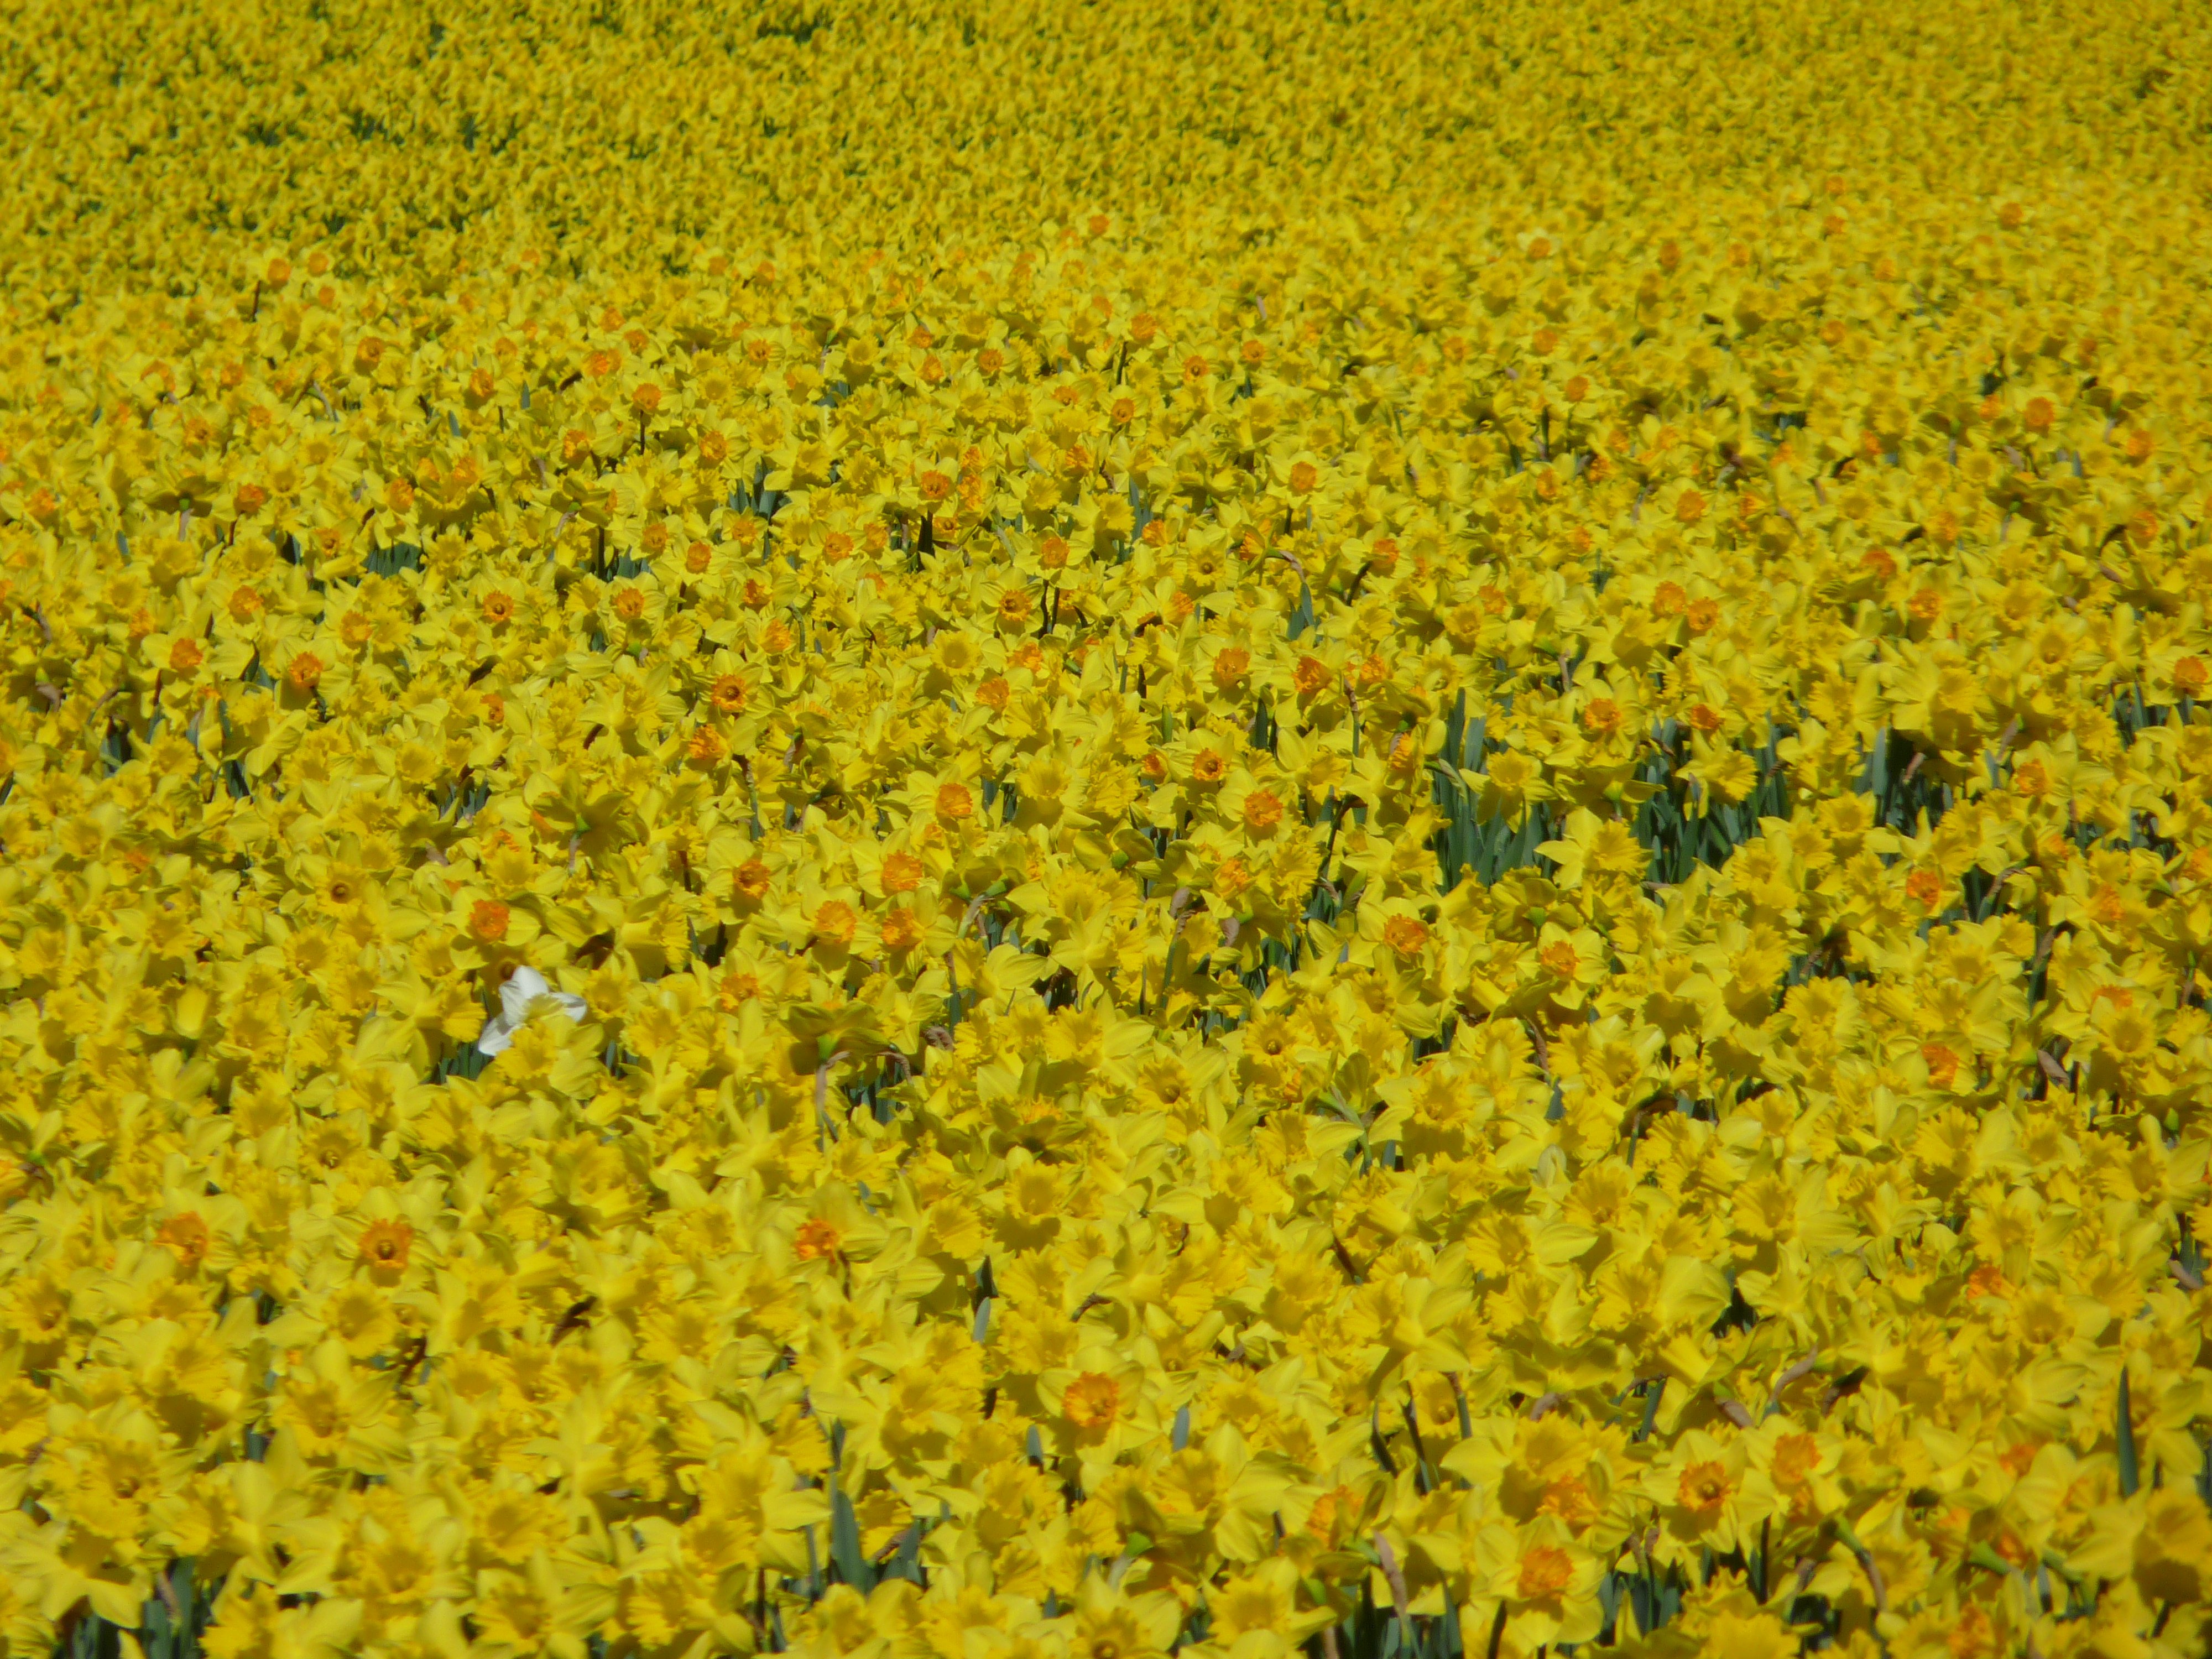
blossom, plant, field, meadow, flower, bloom, spring, produce, yellow, rapeseed, wildflower, daffodils, brassica, flowering plant, daisy family, osterglocken, daffodil field, annual plant, land plant